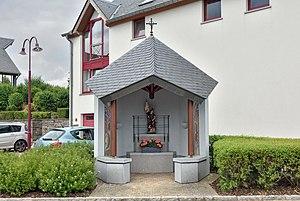
Chapelle Saint-Donat à Dahl, Duerfstrooss (rue du village), commune de Goesdorf, Luxembourg.Lëtzebuergesch: Donatuskapell an der Duerfstrooss zu Dol, Gemeng Géisdref.